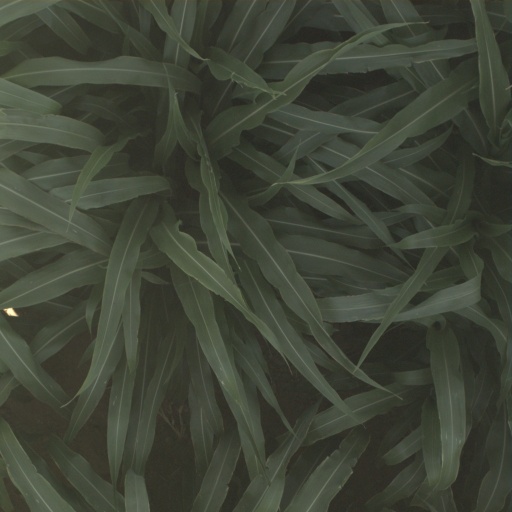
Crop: sorghum